London Motorexpo

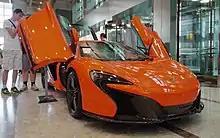
McLaren 650S at the 2014 London Motor Expo at Canary Wharf

The 2014 show included the UK launches of the Aston Martin Vanquish and Tesla Model S right-hand-drive.